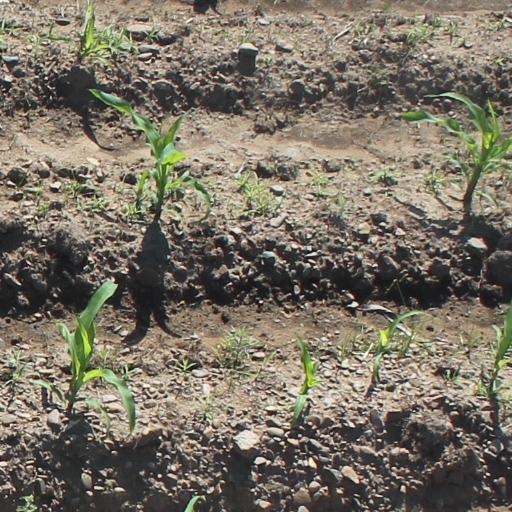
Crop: maize; corn